Ullasa Payanam

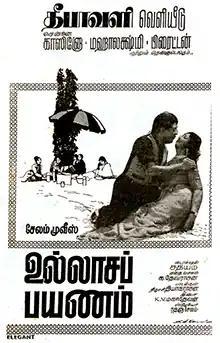
Theatrical release poster

Ullasa Payanam is a 1964 Indian Tamil-language adventure film directed by Sathyam and written by K. Devarajan. The film stars S. S. Rajendran and R. Vijayakumari. It was released on 3 November 1964.